Ankylosing spondylitis

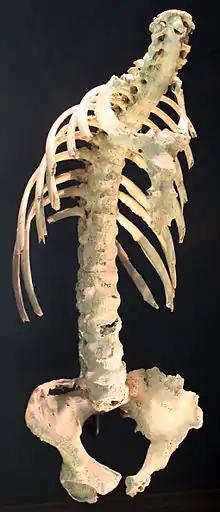
A 6th-century skeleton showing fused vertebrae, a sign of severe ankylosing spondylitis

Ankylosing spondylitis (AS) is a type of arthritis from the disease spectrum of axial spondyloarthritis. It is characterized by long-term inflammation of the joints of the spine, typically where the spine joins the pelvis. With AS, eye and bowel problems—as well as back pain—may occur. Joint mobility in the affected areas sometimes worsens over time.